Courtney Mathewson

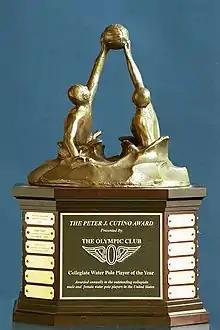
Peter J. Cutino Award trophy to the Player-of-the-Year

Mathewson and teammate Jillian Kraus captured Mountain Pacific Sports Federation (MPSF) Co-Player of the Year honors after having led UCLA to the MPSF Tournament title for the second consecutive year. In the MPSF Tournament, Mathewson was named the tournament MVP after having combined for seven goals in the final two matches.